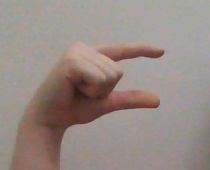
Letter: dal